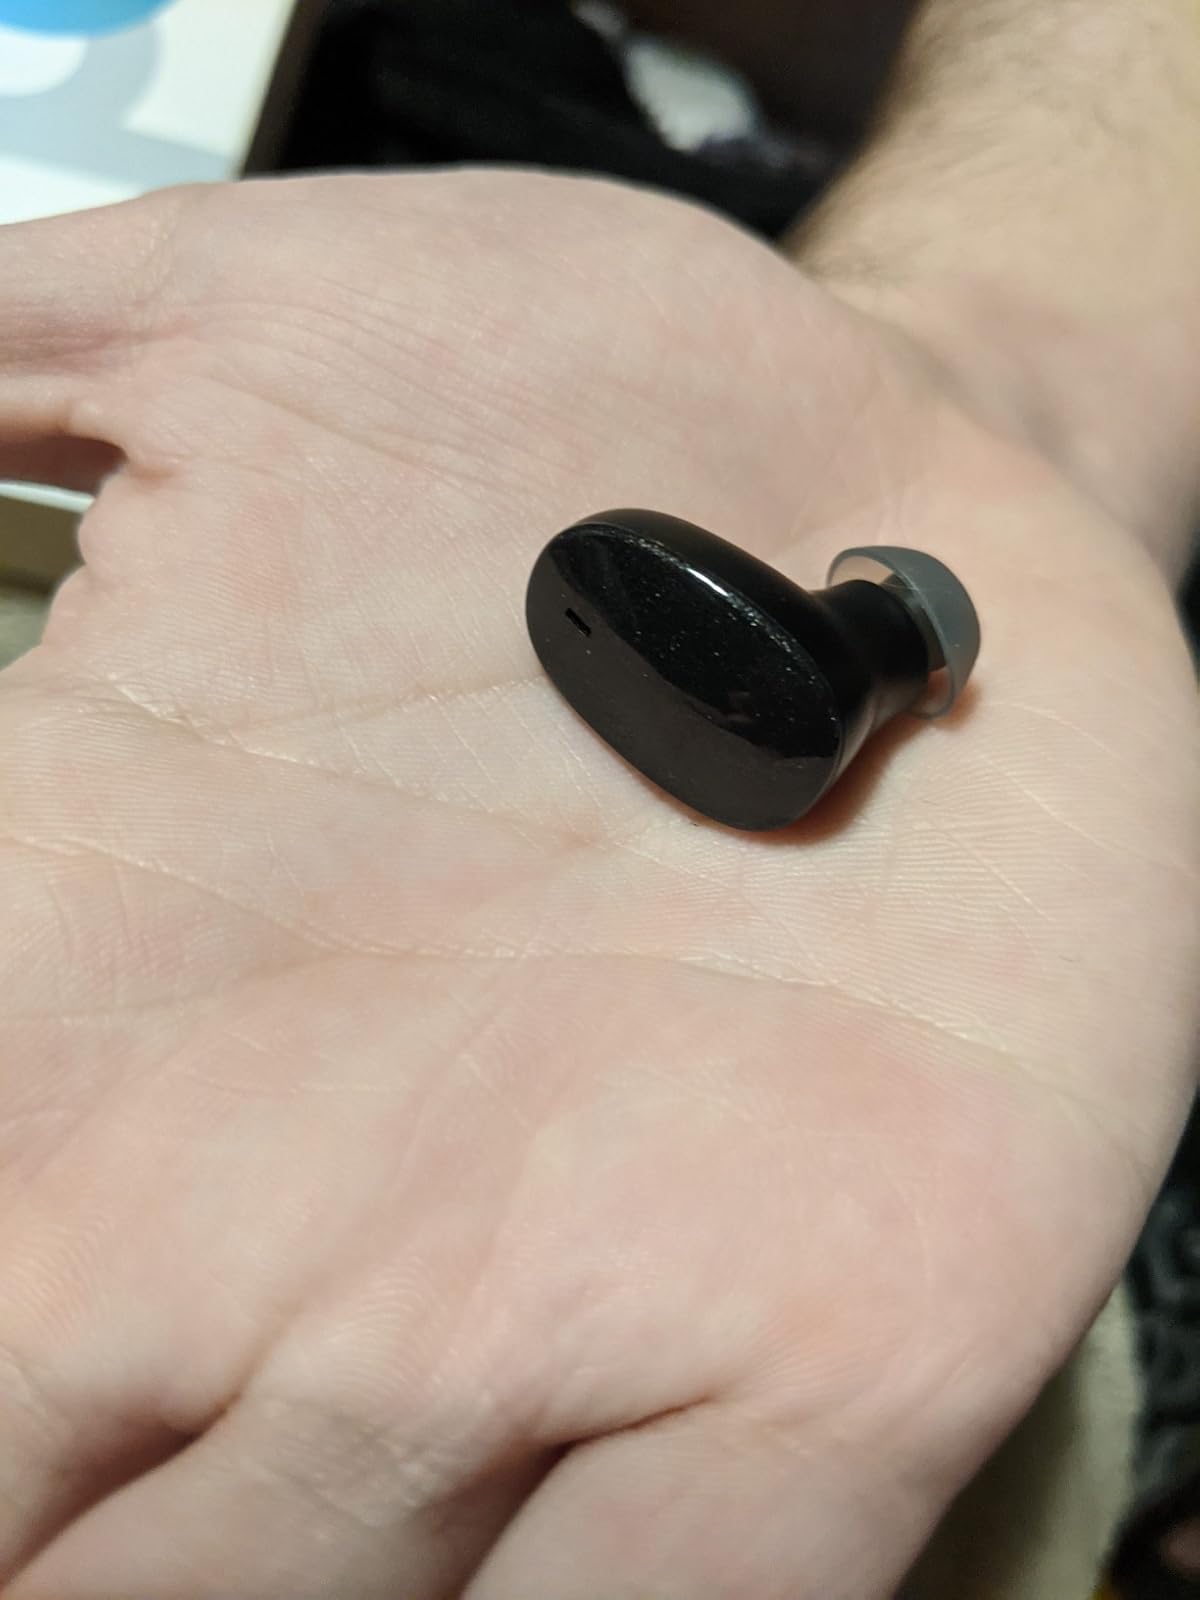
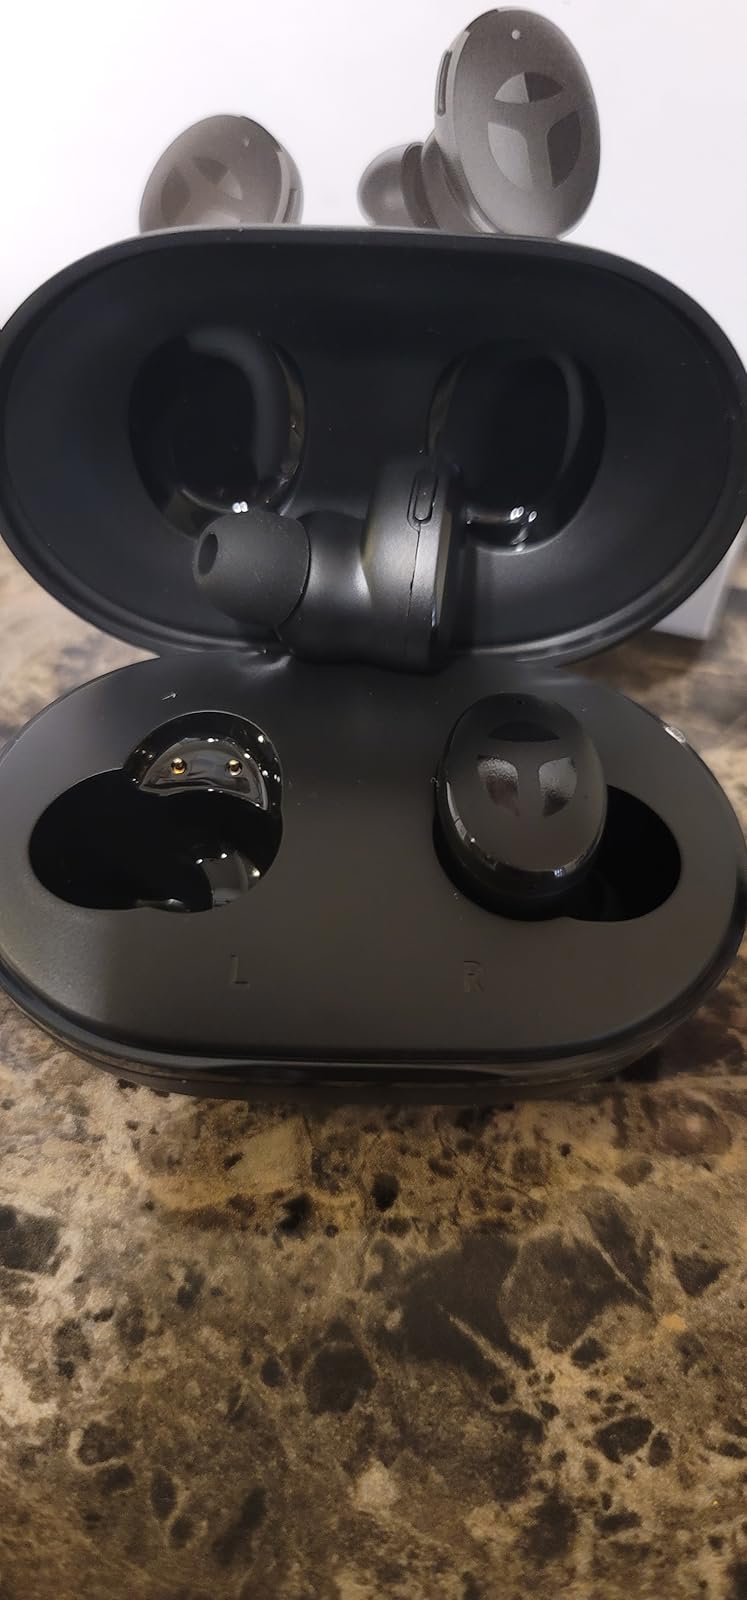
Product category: earbuds
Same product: no